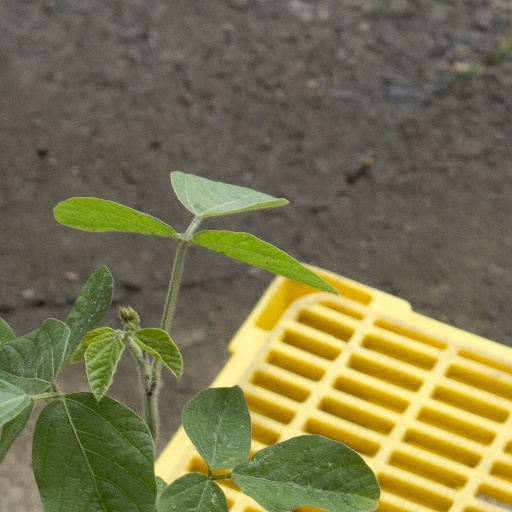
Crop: soybean